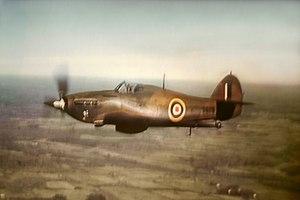
Elizabeth Muriel Gregory « Elsie » MacGill, connue sous le nom de « Reine des ouragans », née à Vancouver le 27 mars 1905 et morte le 4 novembre 1980 à Cambridge, est une ingénieure aéronautique canadienne.